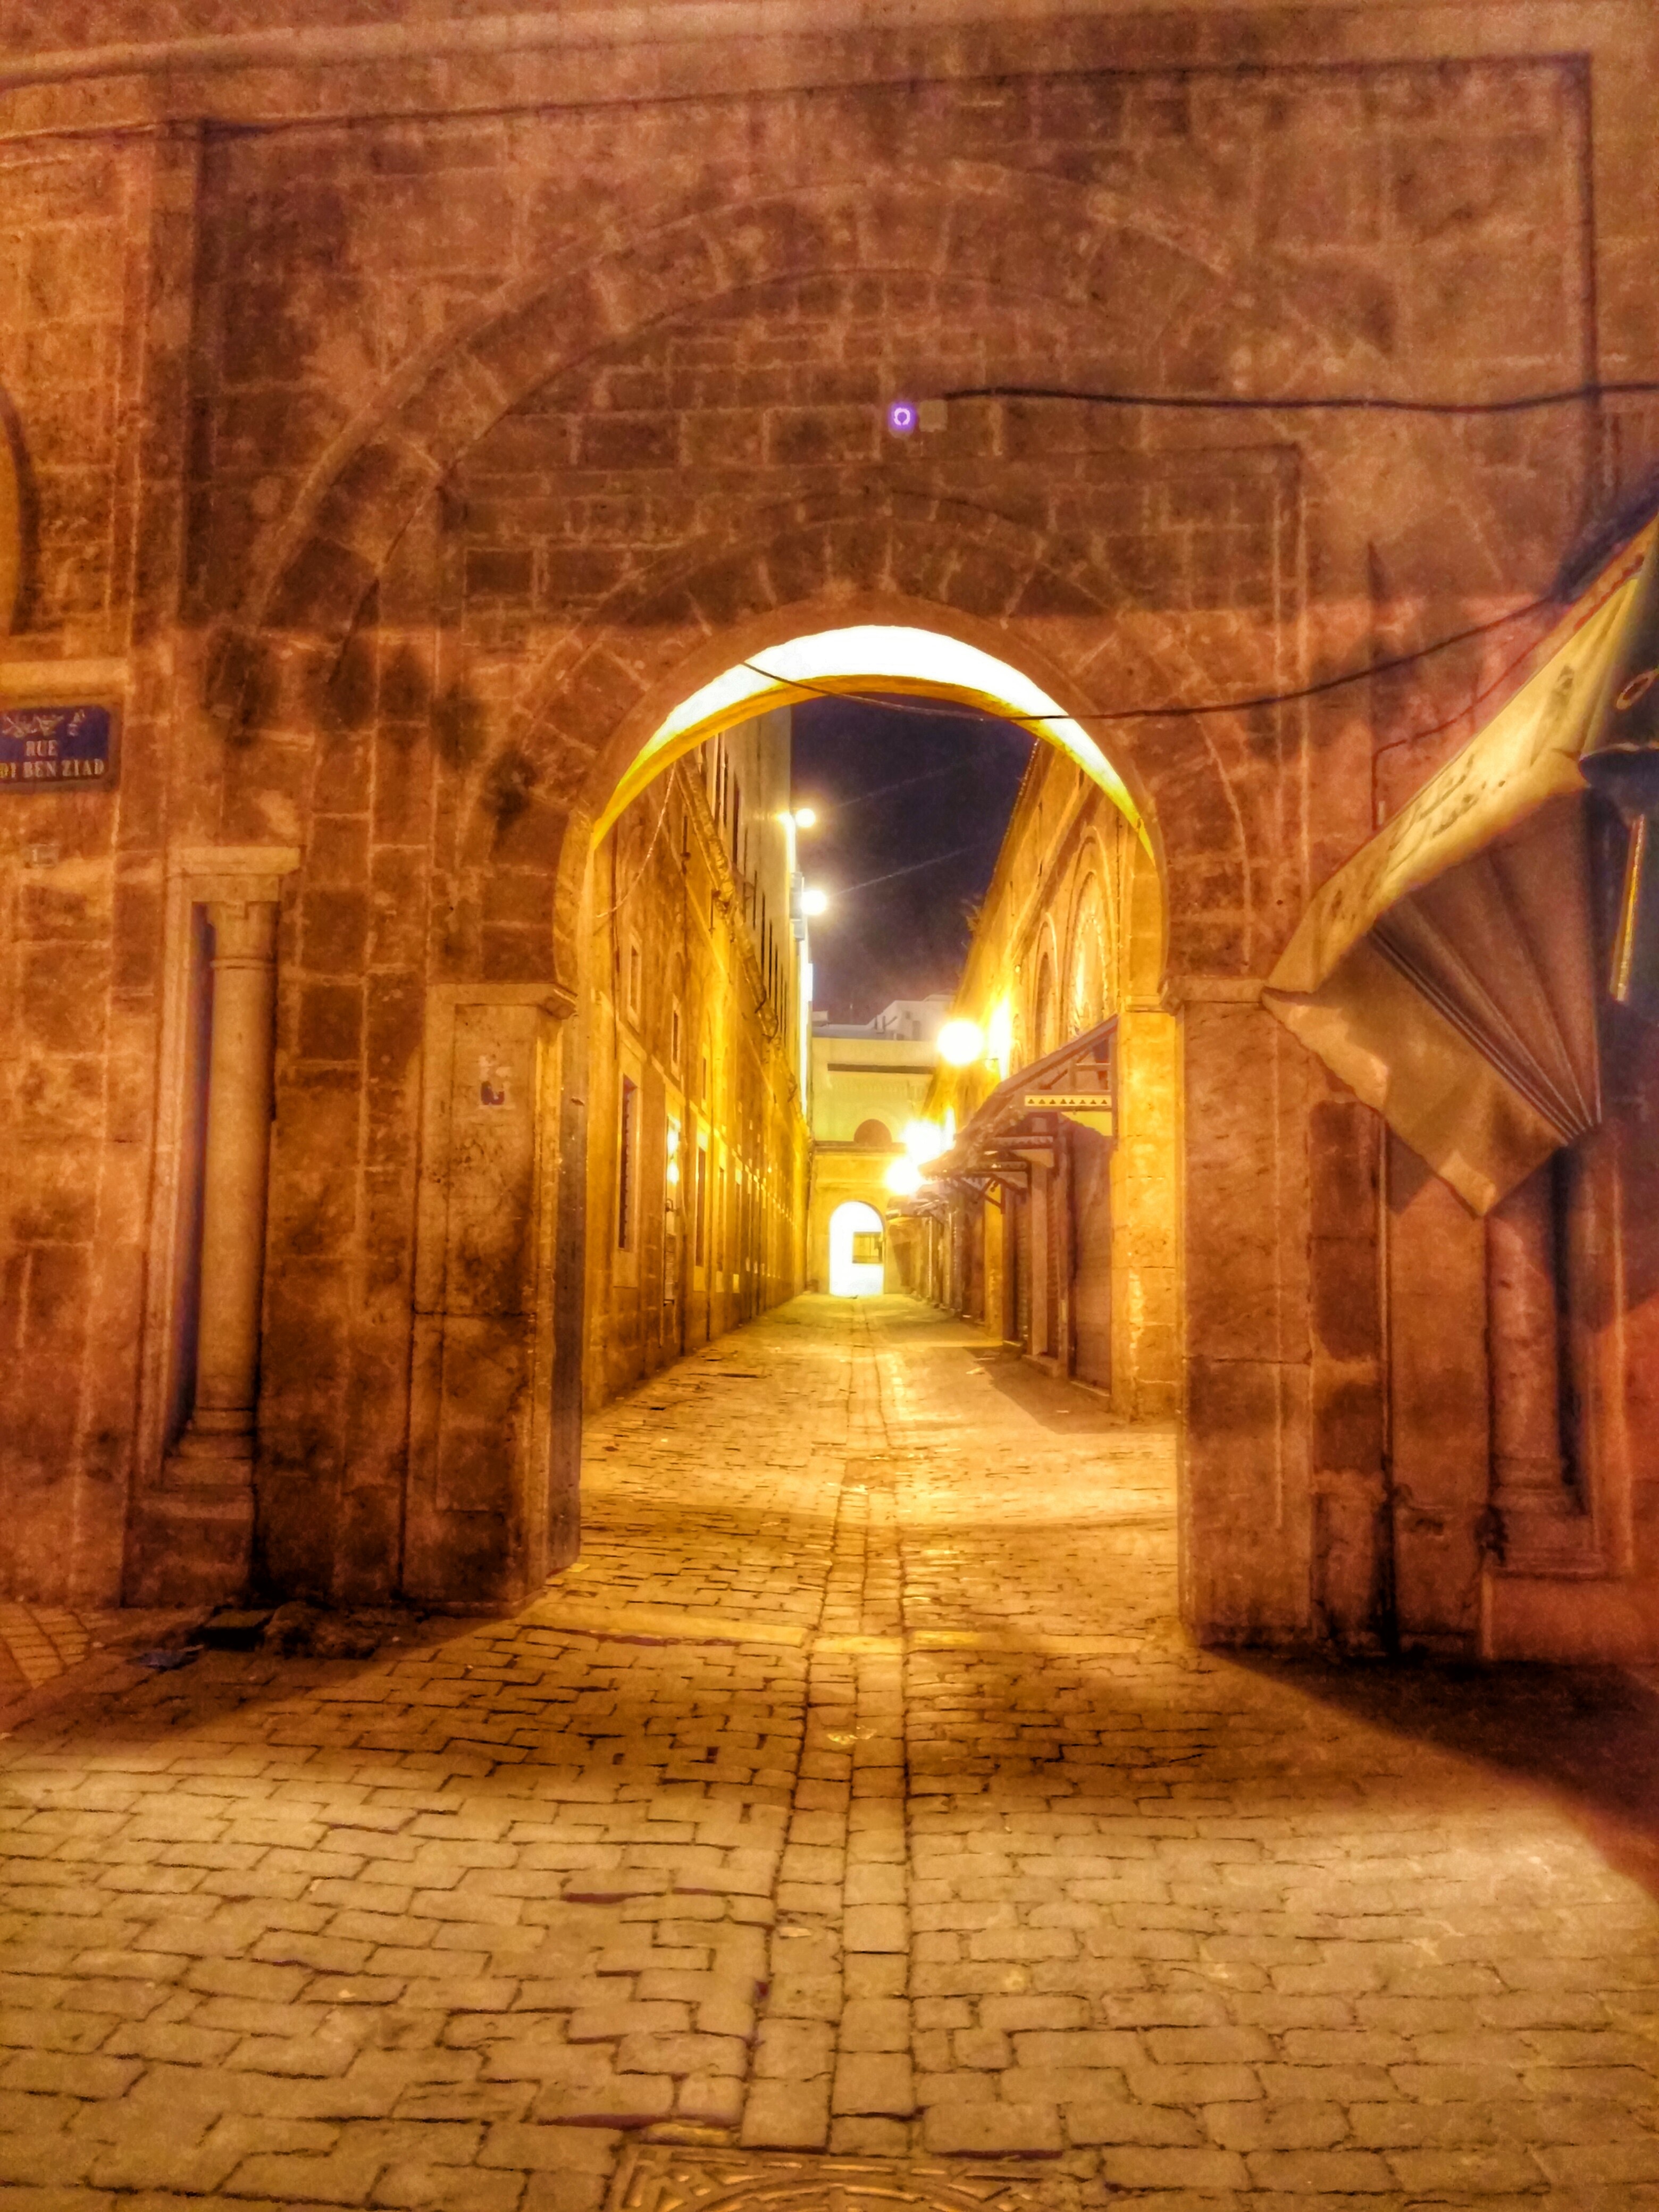
light, architecture, wood, night, alley, arch, evening, lighting, estate, ancient history